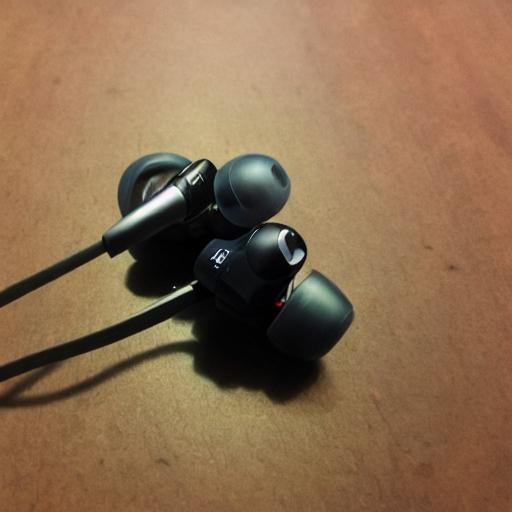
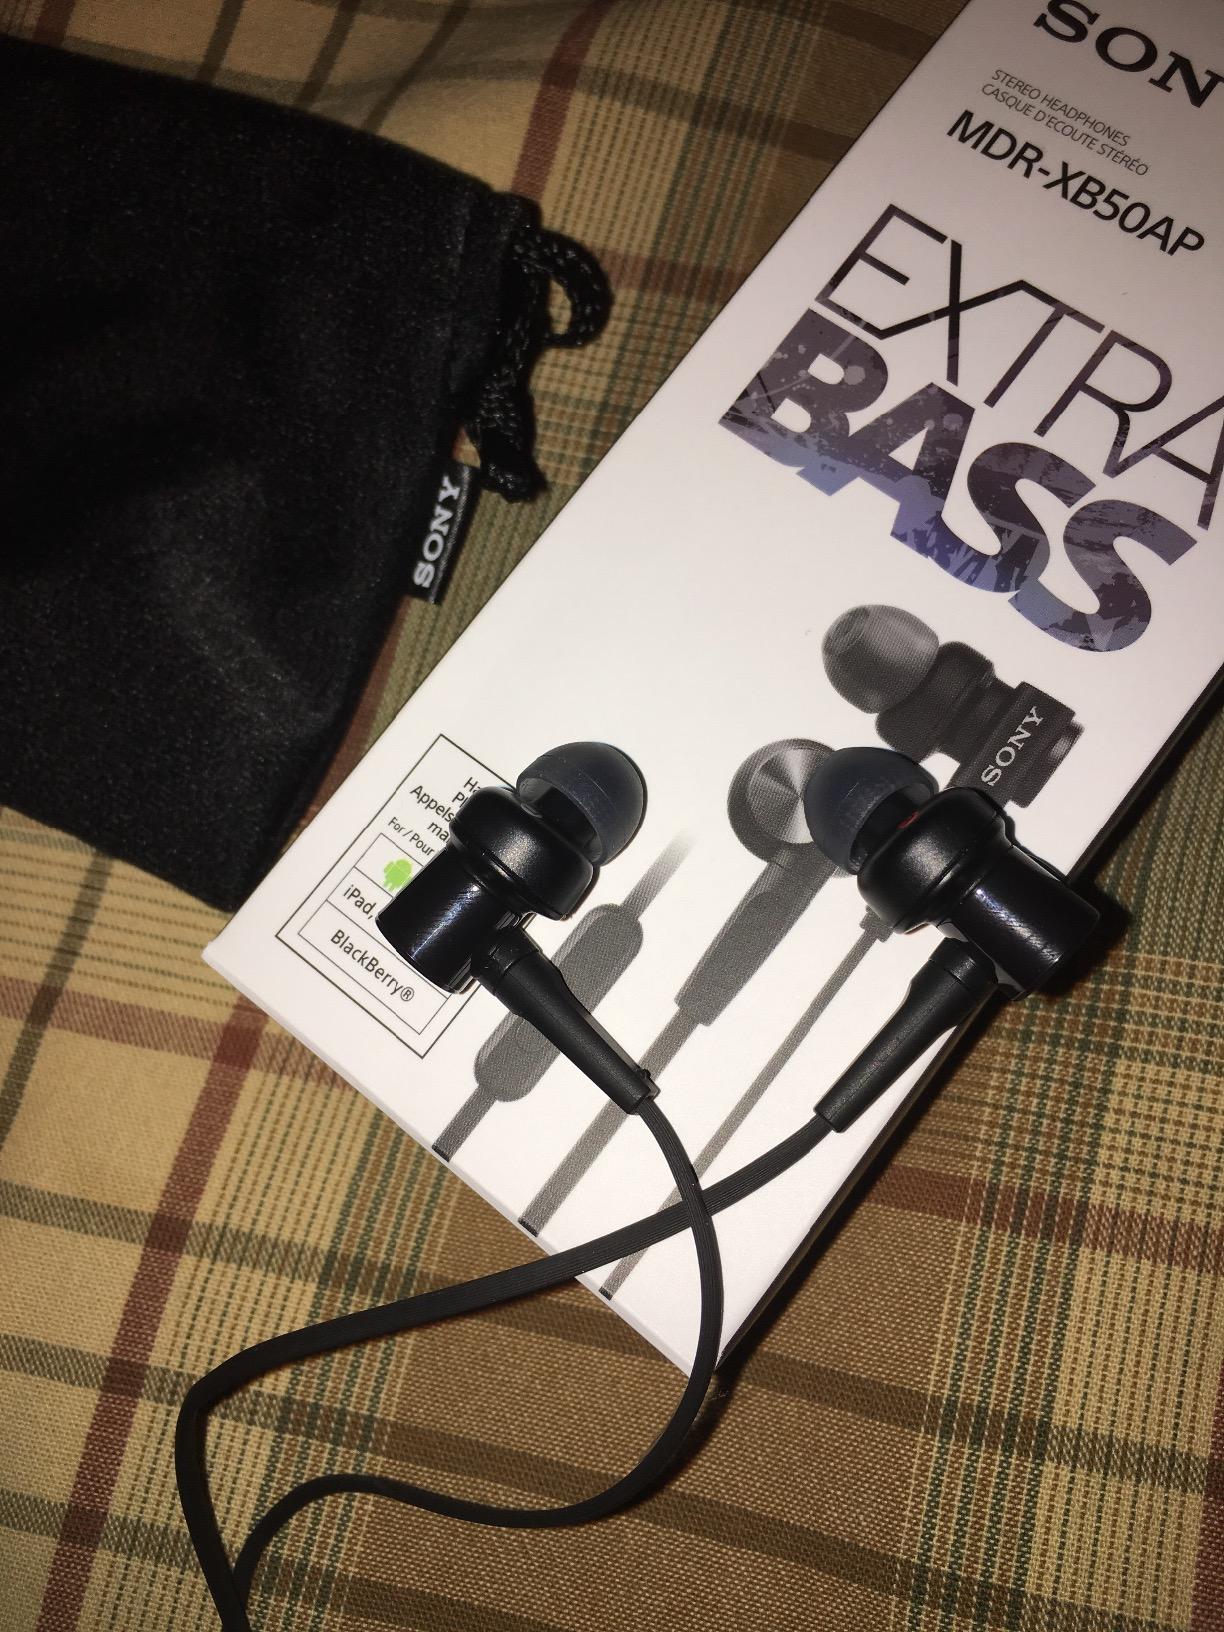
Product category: headphones
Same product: no